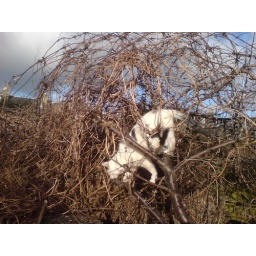
Big fat cat in a cherry tree